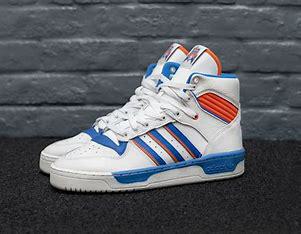
Brand: Adidas
Model: Rivalry